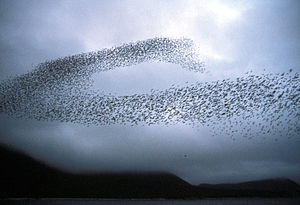
Sværm
Flok af alkefugle.
Begrebet sværm, stime eller flok bruges om fisk, fugle og insekter med en adfærd, hvor et stort antal dyr af ensartet størrelse bevæger sig i samme retning.